Gus Malzahn

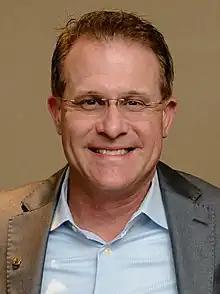
Malzahn in 2018

Arthur Gustav Malzahn III (born October 28, 1965) is an American college football coach who is the offensive coordinator at Florida State. He was the head coach at the University of Central Florida (UCF) from 2021 to 2024, Auburn University from 2013 to 2020, and Arkansas State in 2012. He also served as offensive coordinator at Auburn from 2009 to 2011; in that role, he helped lead the 2010 Auburn Tigers to a national championship victory. As head coach at Auburn, he led the team to a SEC Championship win and an appearance in the 2014 National Championship. Malzahn has coached Heisman Trophy winner Cam Newton and two Heisman candidates: Nick Marshall and Tre Mason, including coaching 14 All-Americans. During Malzahn's tenure at Auburn, he was the second-longest tenured head coach at one school in the SEC, behind Nick Saban.